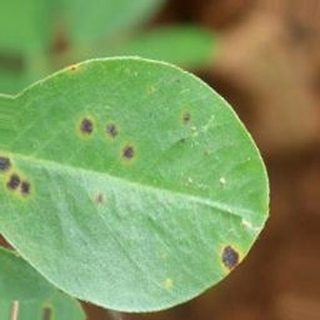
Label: groundnut_early_leaf_spot